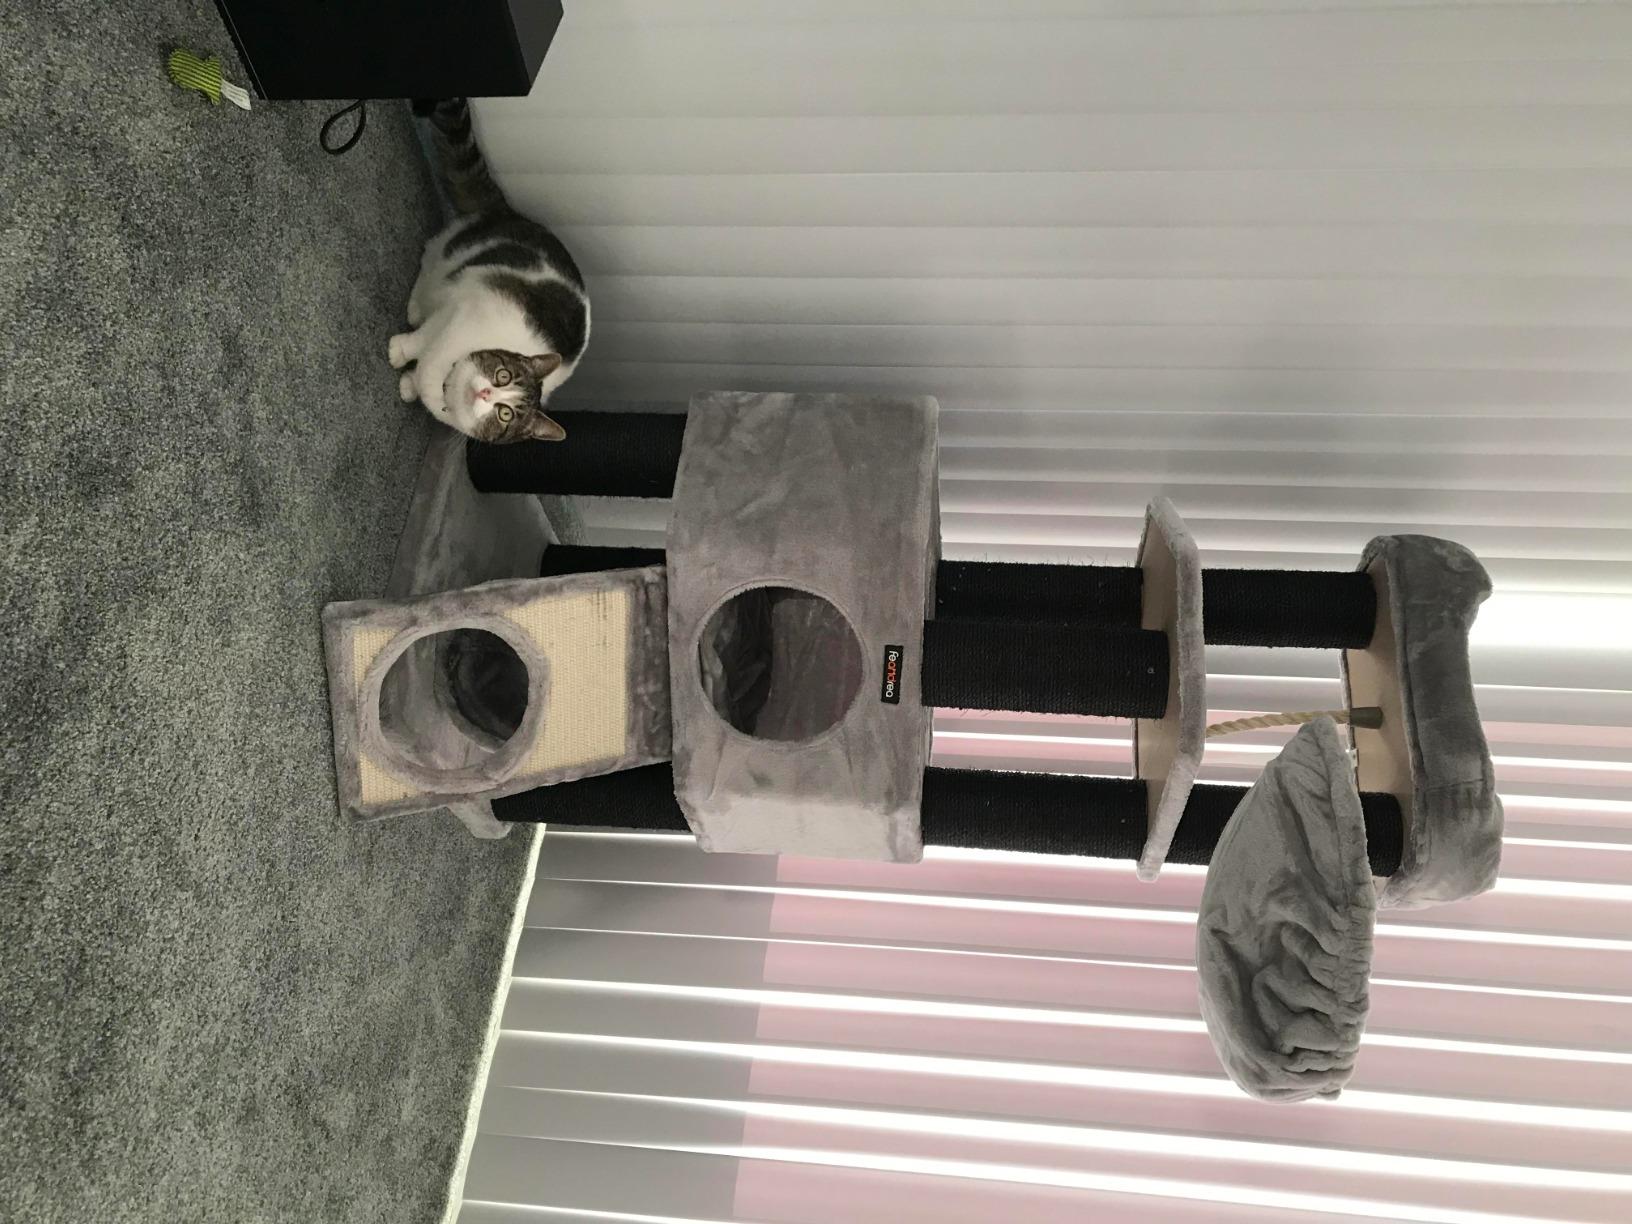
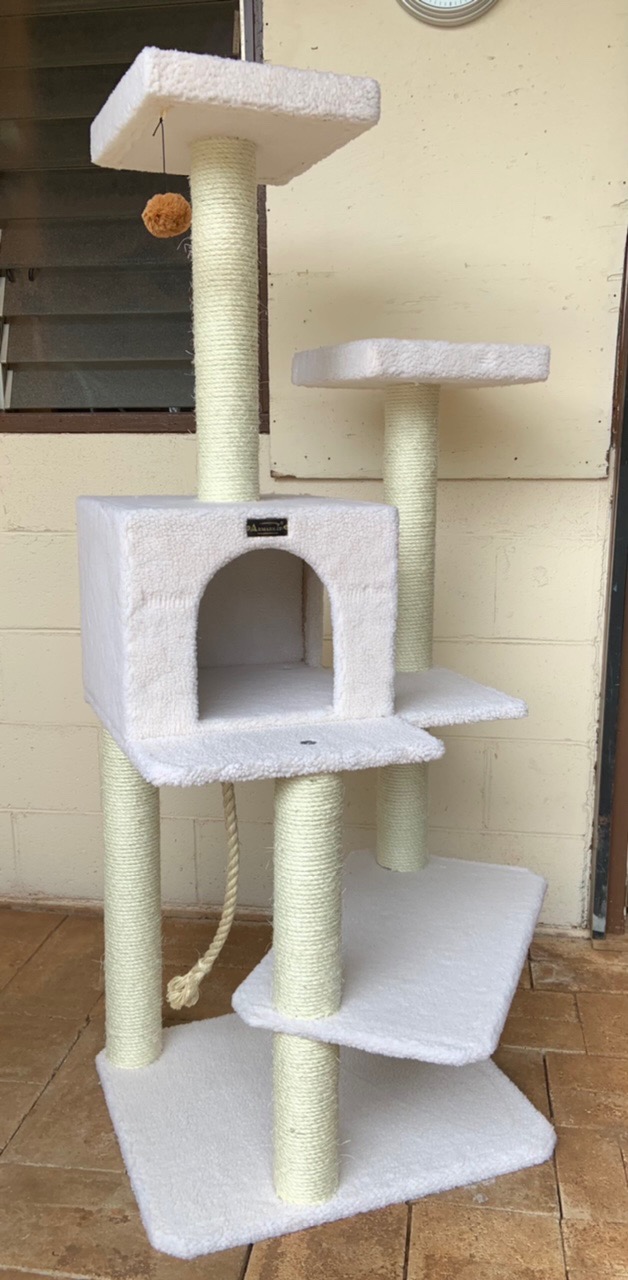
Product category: items_cat tree
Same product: no